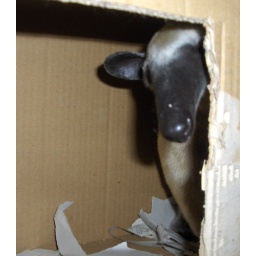
She was taking a nap in this old box I had as a bunny house